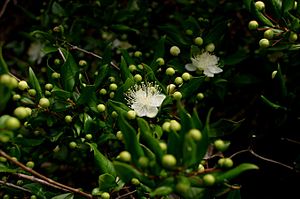
Myrte-familien
Myrtebusk i blomstring på Korsika
Myrtebusk i blomstring på Korsika
Myrte-familien er udbredt i tropiske, subtropiske og varmt tempererede egne over hele verden. Arterne er fælles om at indeholde æteriske olier. Bladene har prikker, som skyldes kirtelceller. Her omtales kun de slægter, som er repræsenteret ved arter, der enten dyrkes eller har økonomisk betydning i Danmark.